Karatiyya

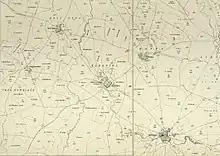
Karatiyya 1930 1:20,000

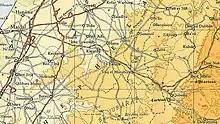
Karatiyya 1945 1:250,000

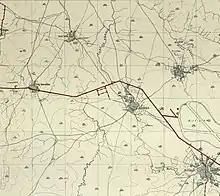
Karatiyya 1948 1:20,000

During the British Mandate of Palestine period in the 20th century, the village houses were built of adobe brick and it relied on the nearby town of al-Faluja for medical, commercial, and administrative services. Karatiyya itself, had a mosque, a grain mill, and an elementary school—the latter was built in 1922 and had an enrollment of 128 students in the mid-1940s. Domestic water was supplied by two wells dug within the village and the primary agricultural crops were grain and prickly pears.